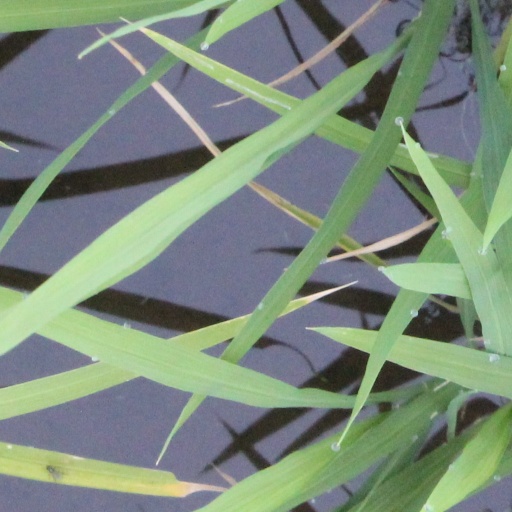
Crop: rice